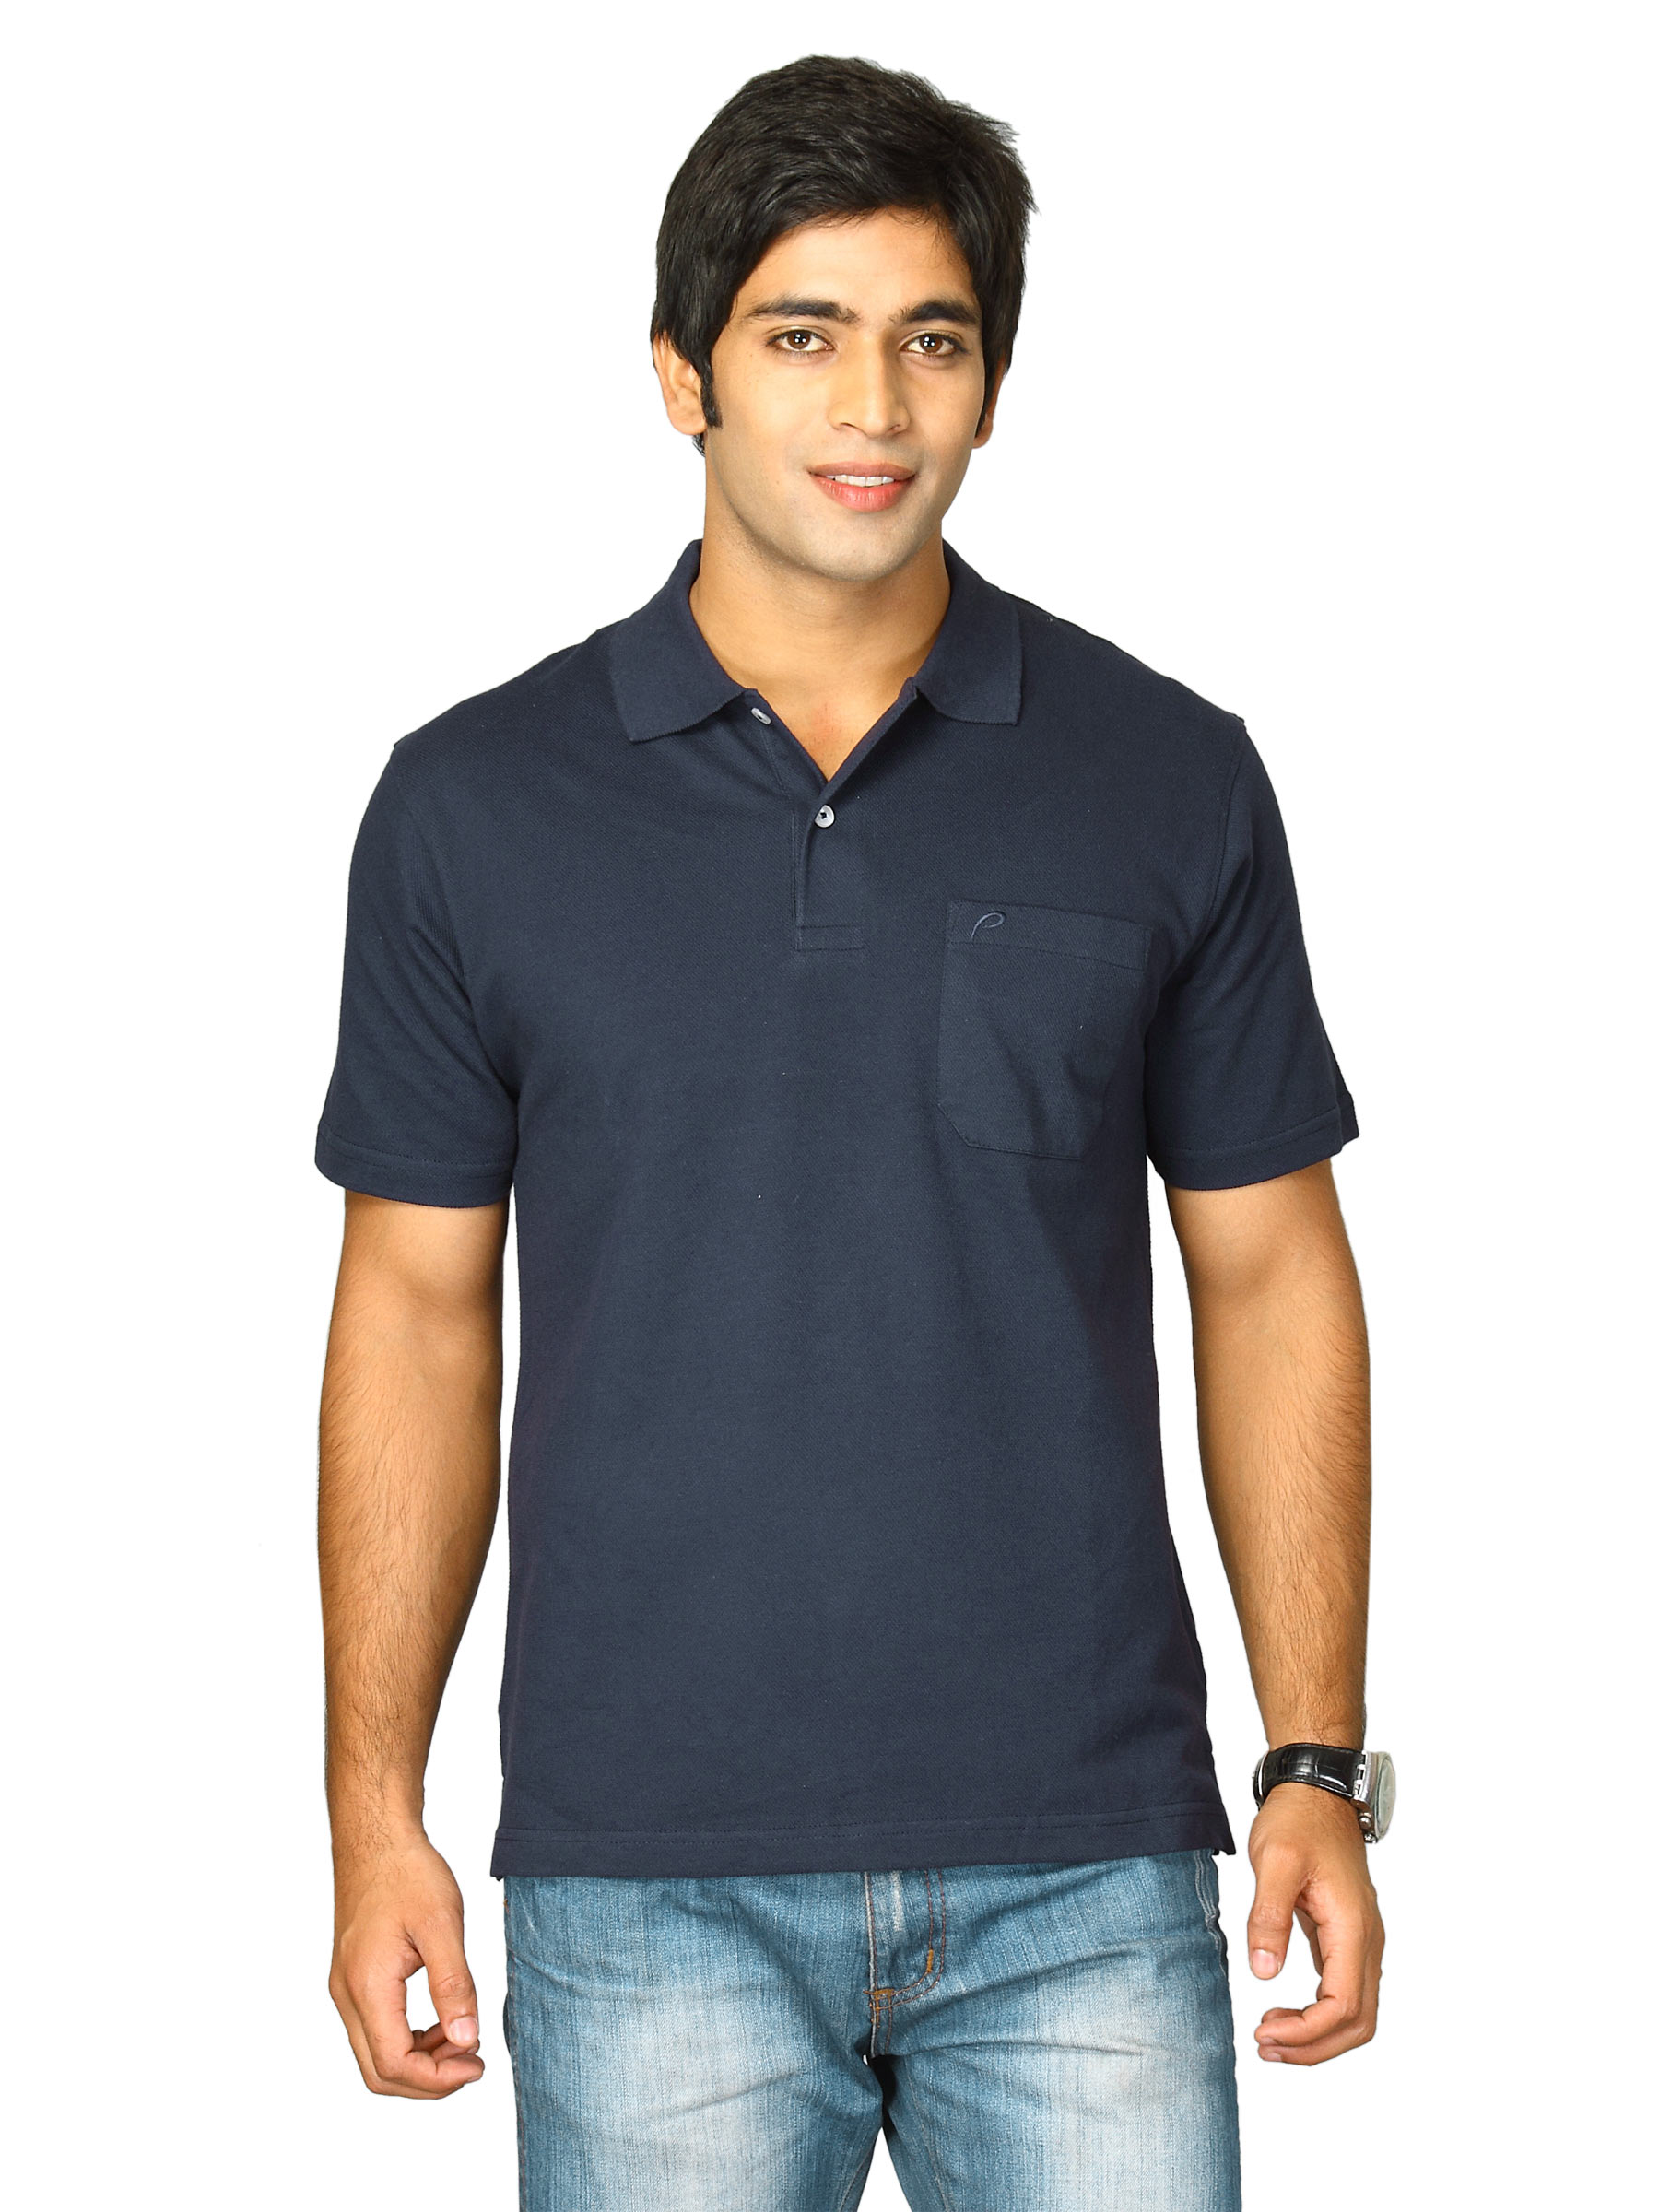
Proline Men Navy Polo T-shirt
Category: Apparel / Topwear / Tshirts
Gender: Men
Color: Navy Blue
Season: Fall 2011
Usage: Casual